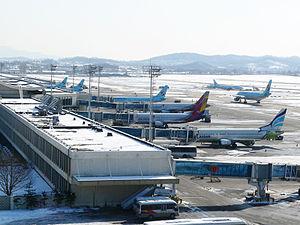
L'aéroport international de Gimpo est le second aéroport de Séoul, depuis l'ouverture de l'aéroport international d'Incheon en 2001. En 2014, 21 566 946 passagers l'ont utilisé, ce qui fait le 3ᵉ aéroport de Corée du Sud, derrière Incheon et l'aéroport international de Jeju.